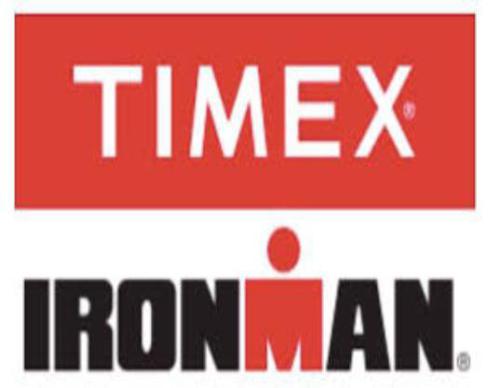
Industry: Clothes